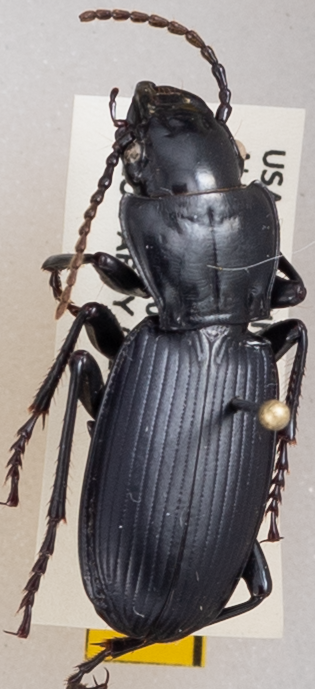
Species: Pterostichus lama
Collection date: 2019-07-09
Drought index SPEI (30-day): -0.71
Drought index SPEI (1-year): -2.09
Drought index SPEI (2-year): -2.09